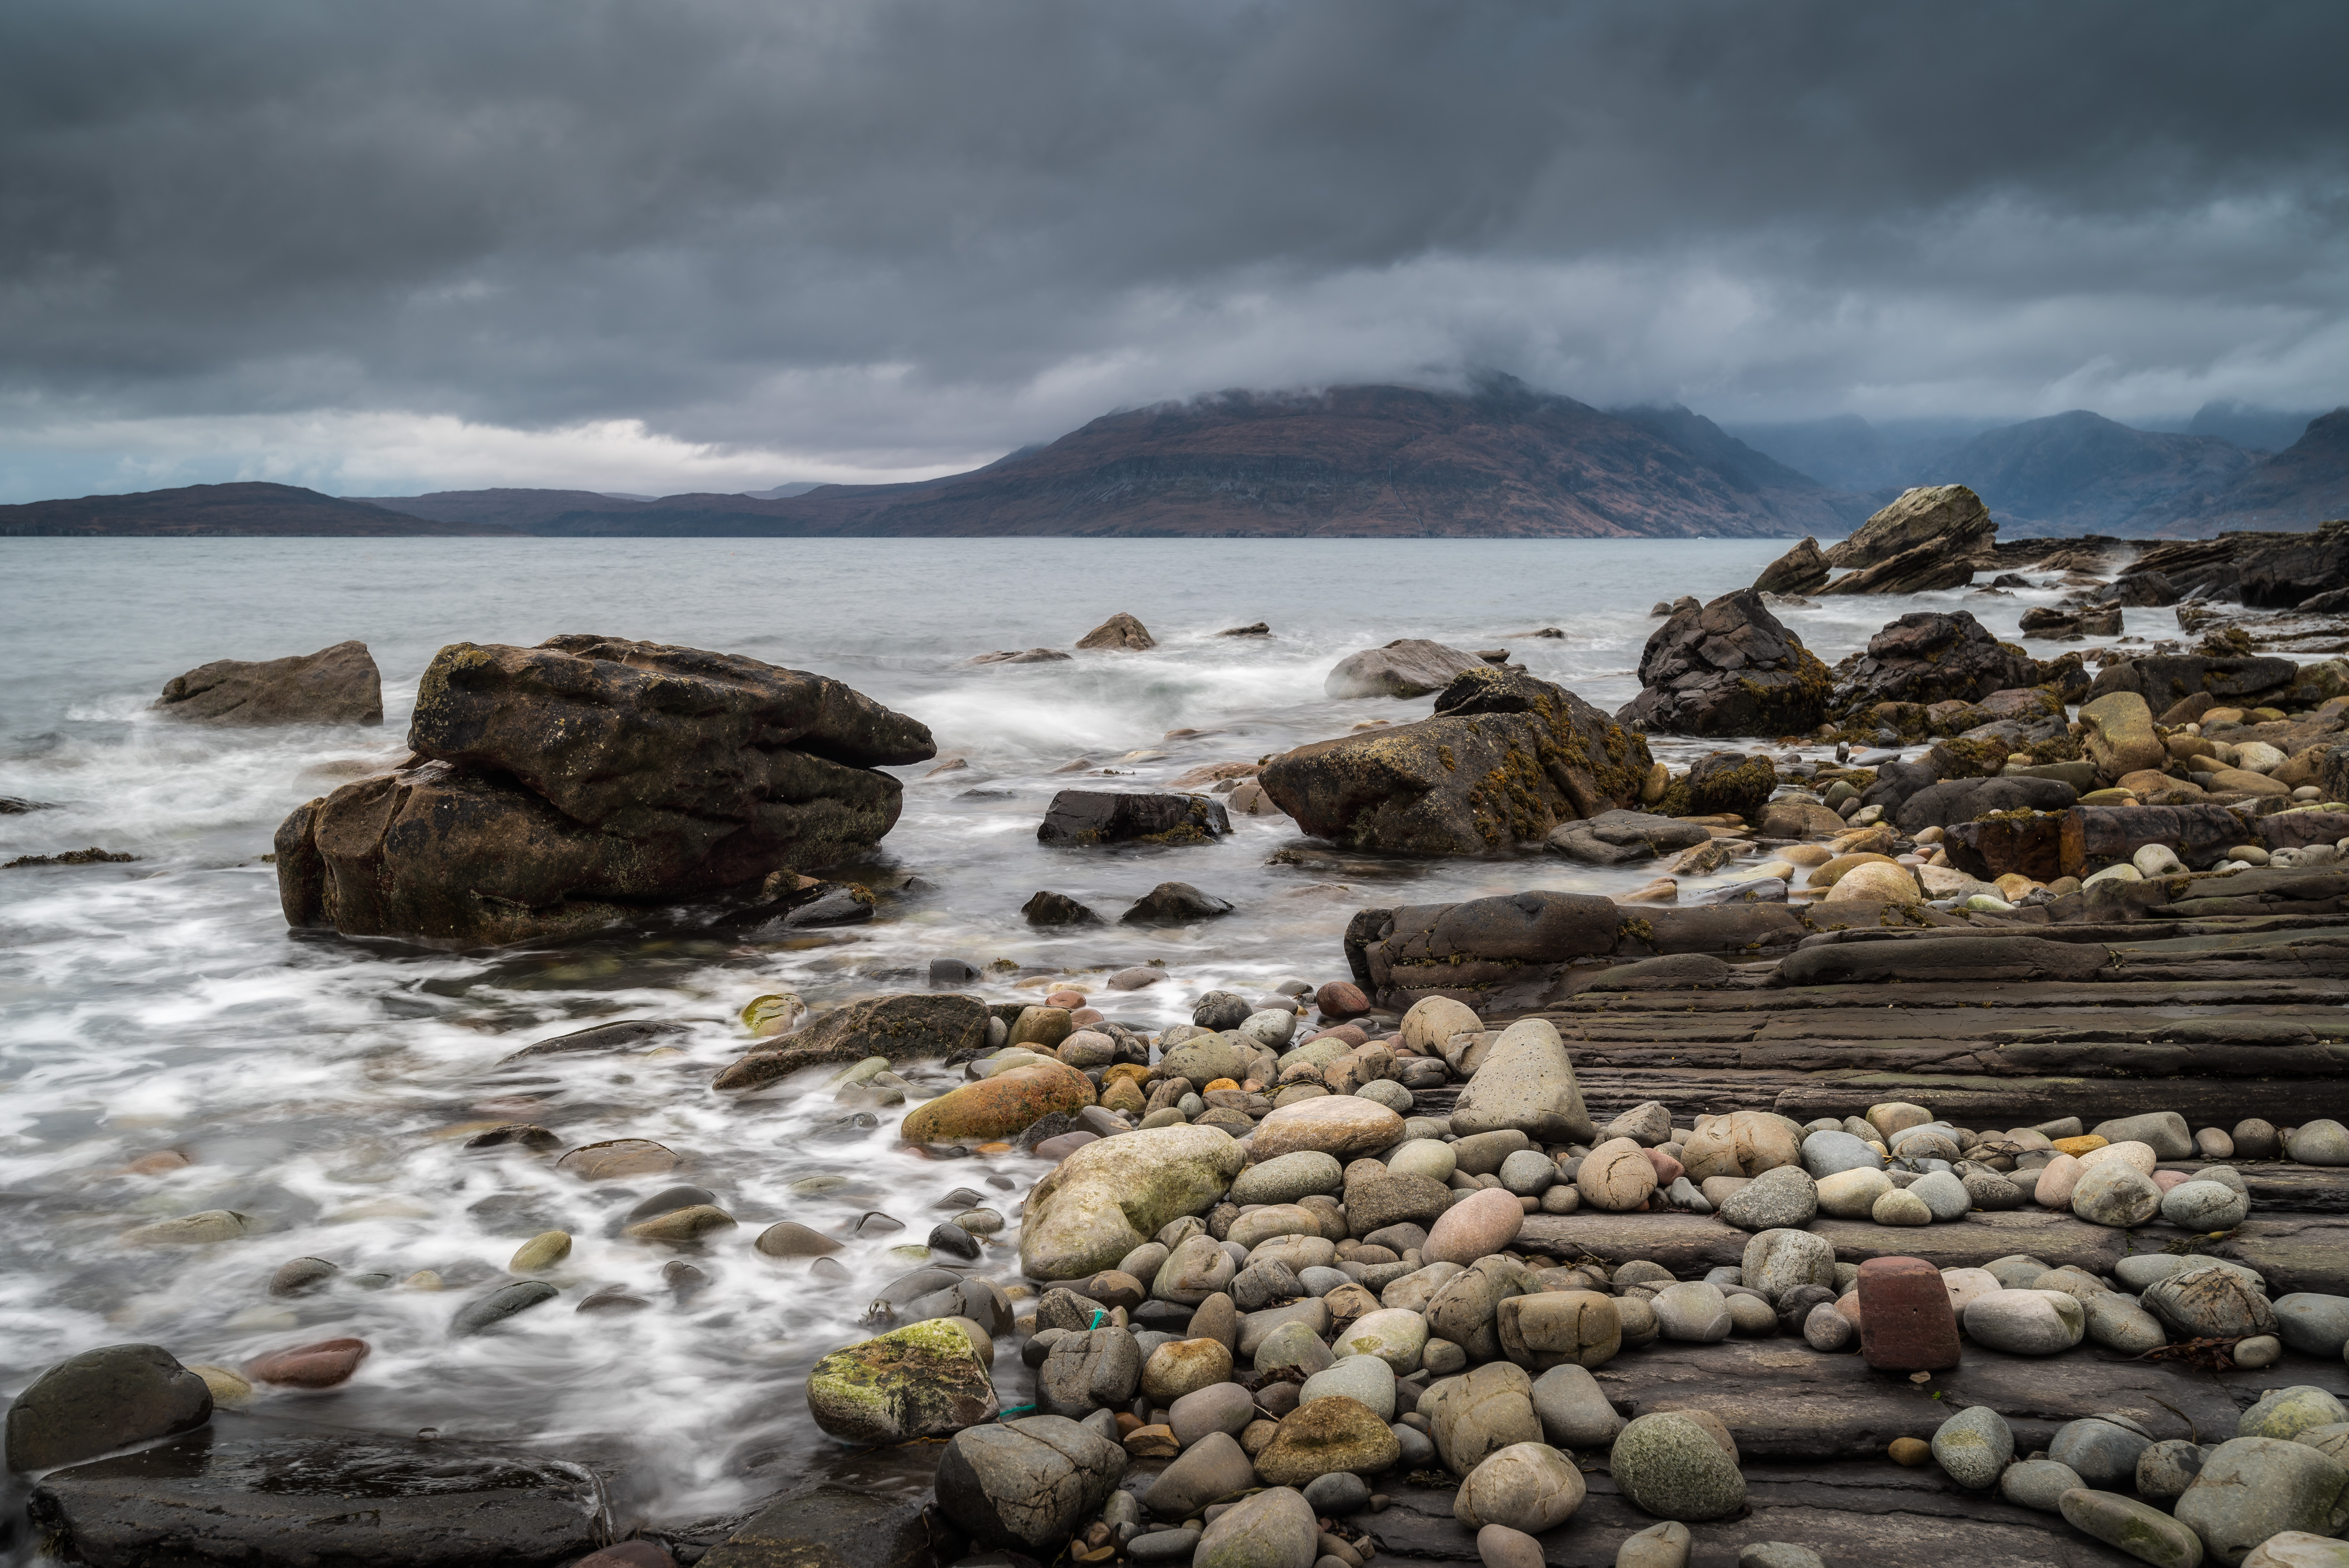
beach, landscape, sea, coast, water, nature, sand, rock, ocean, shore, wave, cove, bay, nikon, terrain, material, body of water, waves, clouds, mountains, scotland, d750, skye, elgol, cape, wind wave